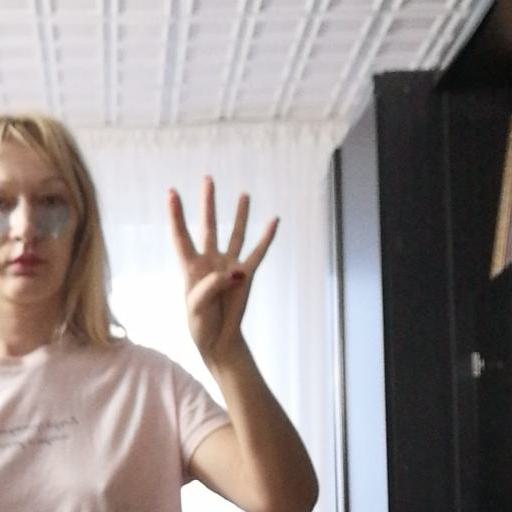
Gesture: four